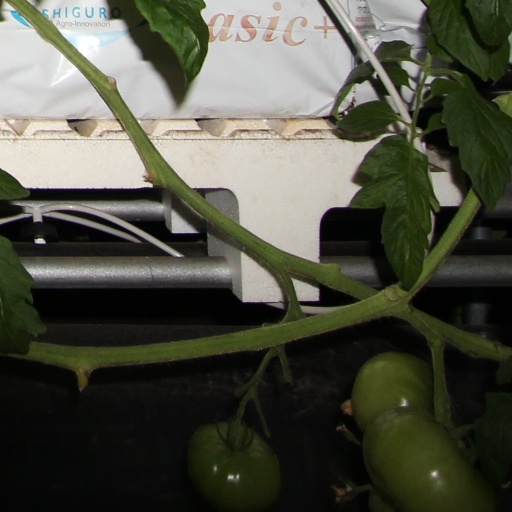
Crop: tomato